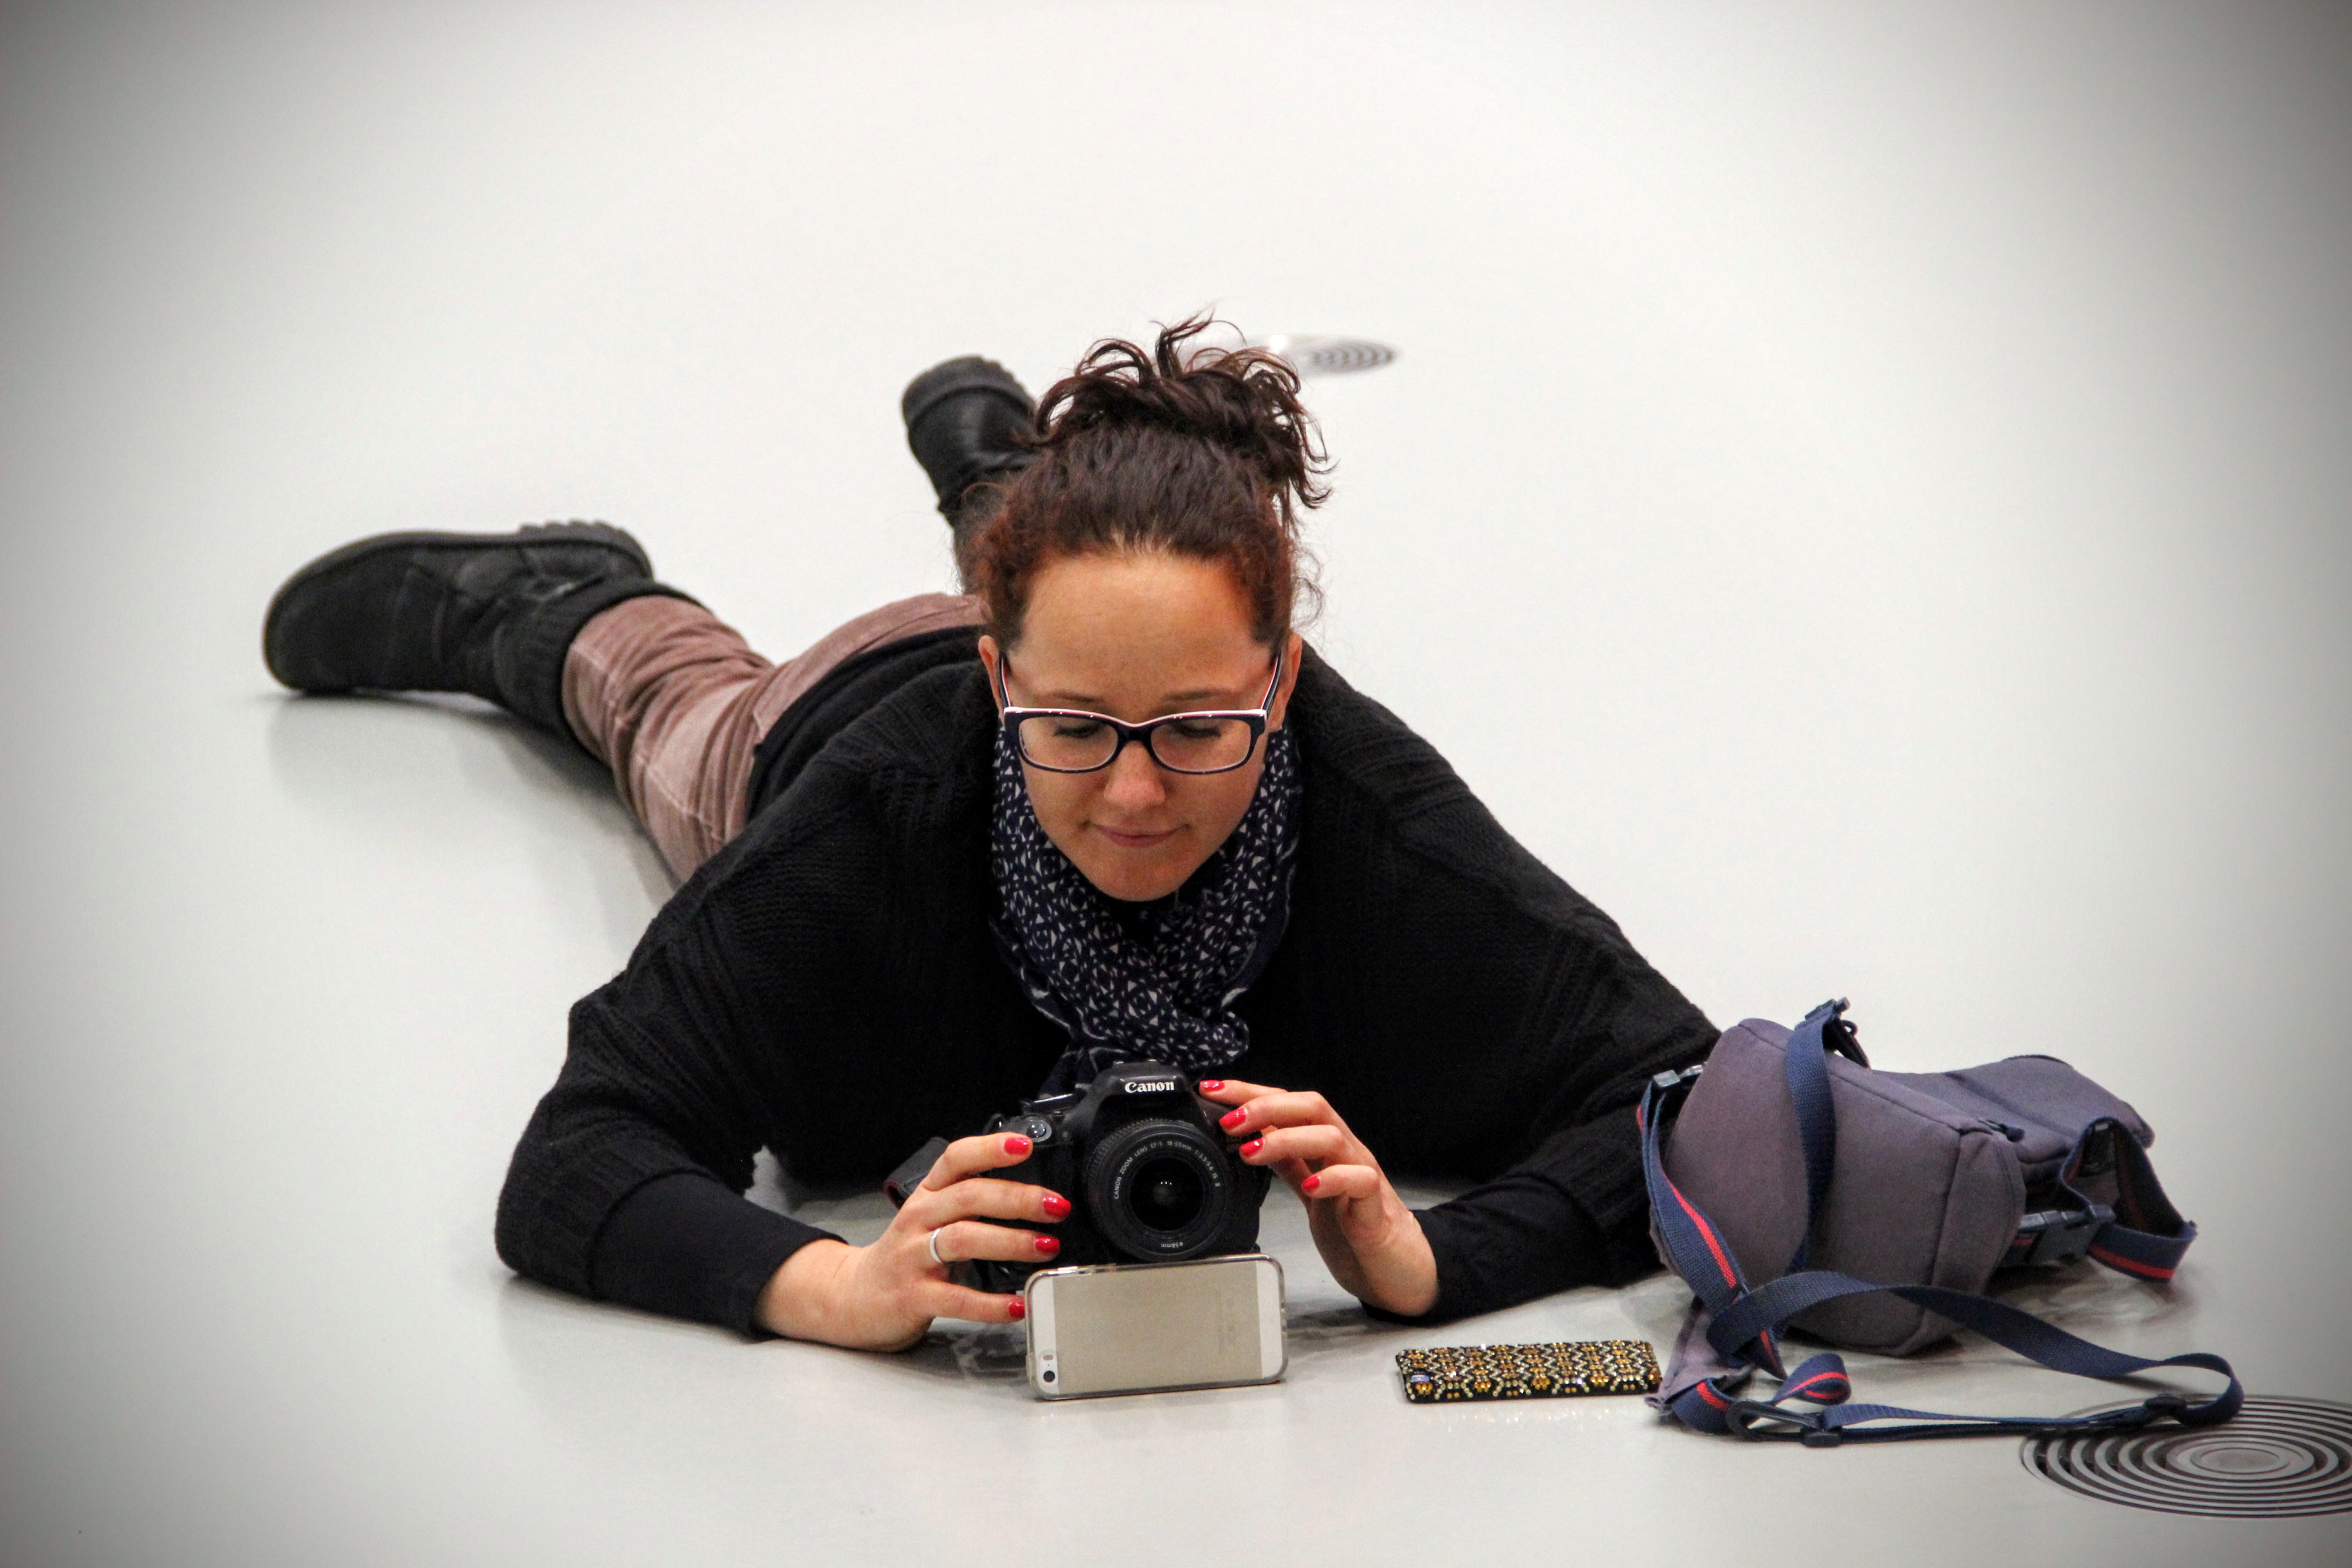
person, camera, photography, photographer, portrait, spring, lens, fashion, black, photograph, photo shoot, position, human positions